Ballaarat tramline

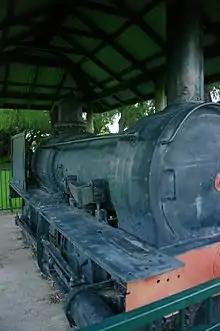
The preserved Ballaarat steam locomotive

The Ballaarat tramline, also known as the Lockville–Yoganup railway, was the first railway in Western Australia, constructed in 1871 by the Western Australian Timber Company. The railway was used to transport timber from forests in the South West to the company's jetty at Lockville using the Ballaarat steam engine.